His Only Son (1912 film)

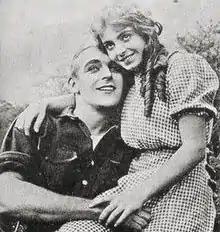
Film still of Reid and Davenport

His Only Son is a 1912 American short silent Western film co-starring Wallace Reid and Dorothy Davenport. It was directed by Jack Conway and Milton H. Fahrney.